Sky position (RA, Dec in degrees): 120.178, 19.626
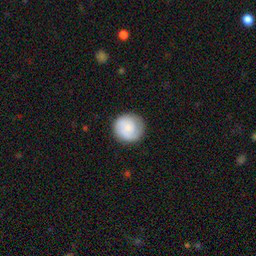
Galaxy morphology: Round Smooth Galaxies